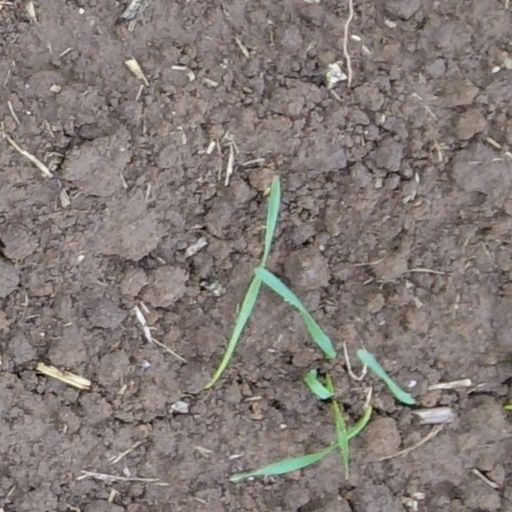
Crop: wheat